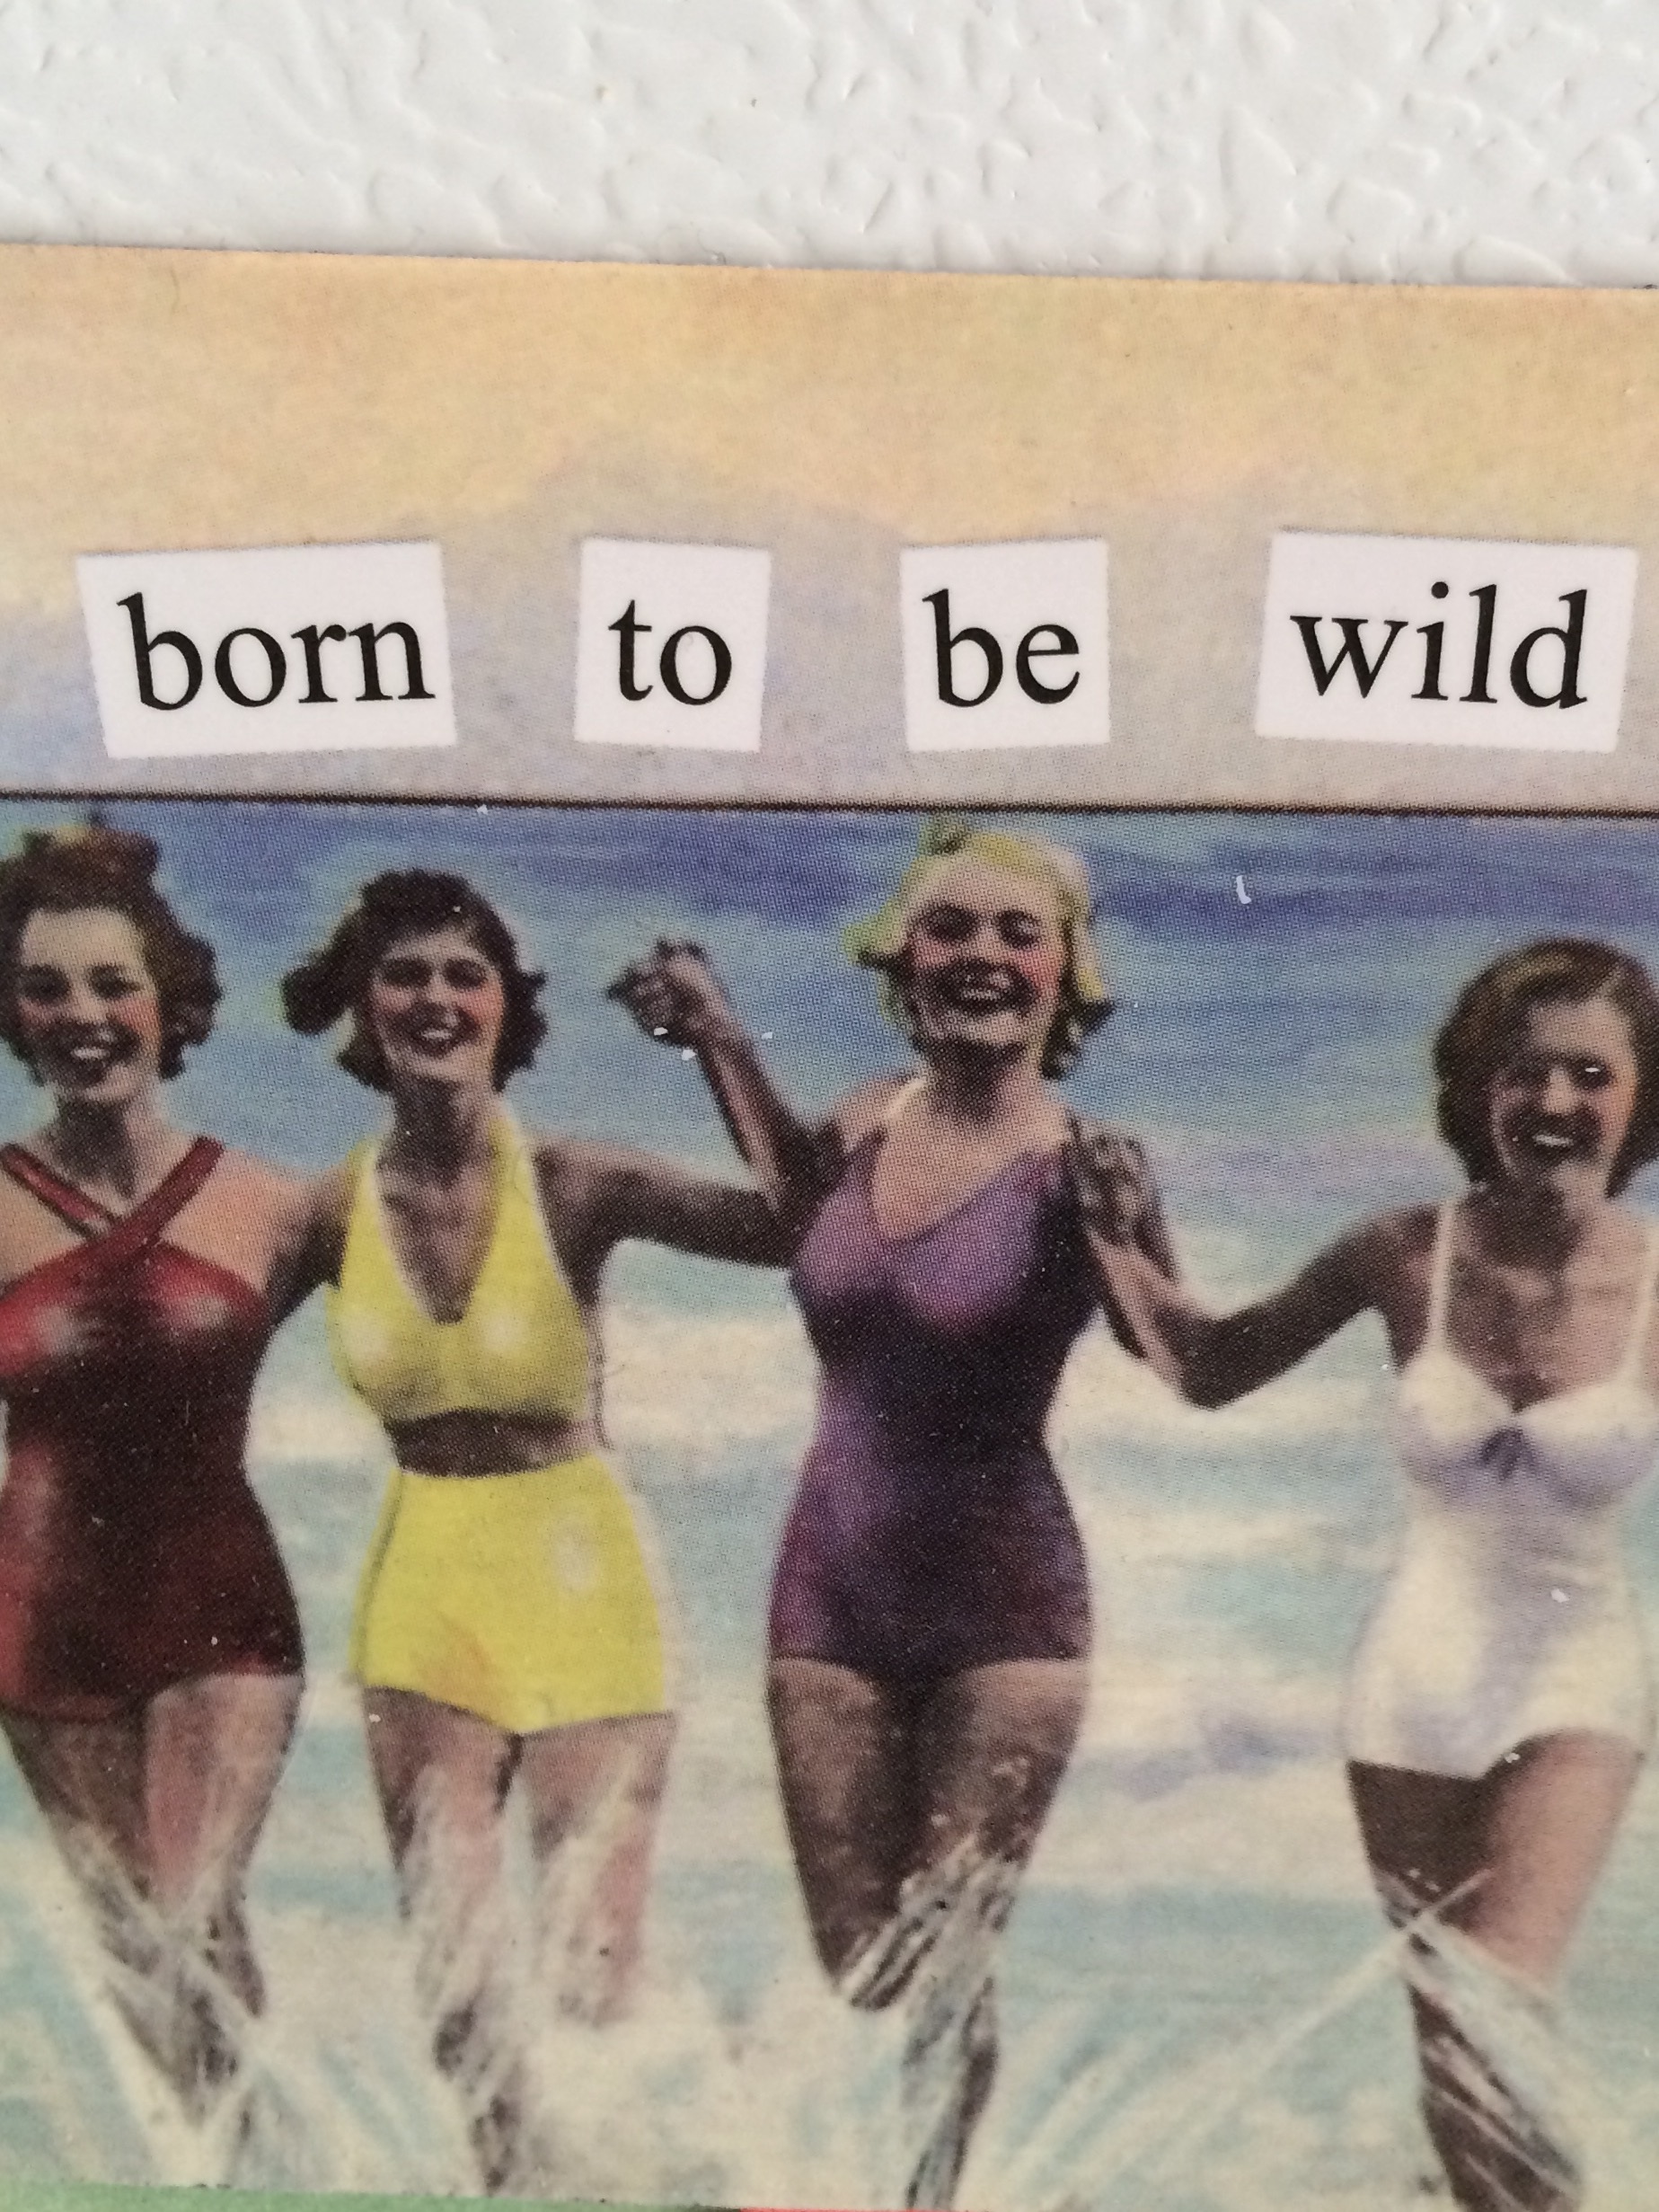
people, woman, vintage, retro, lifestyle, women, sexy, image, classic, body, adult, quote, sensual, album cover, bathing suits